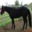
Label: horse